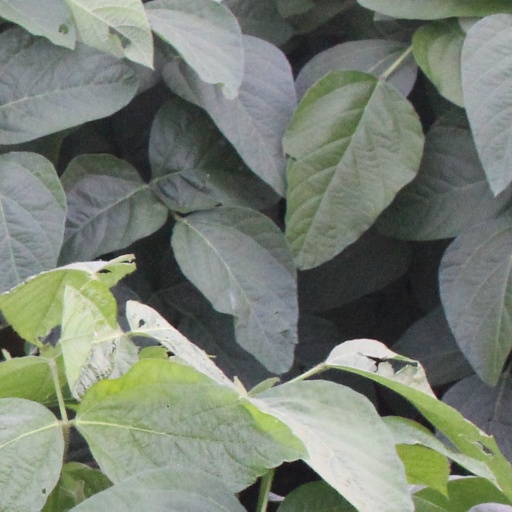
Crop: soybean